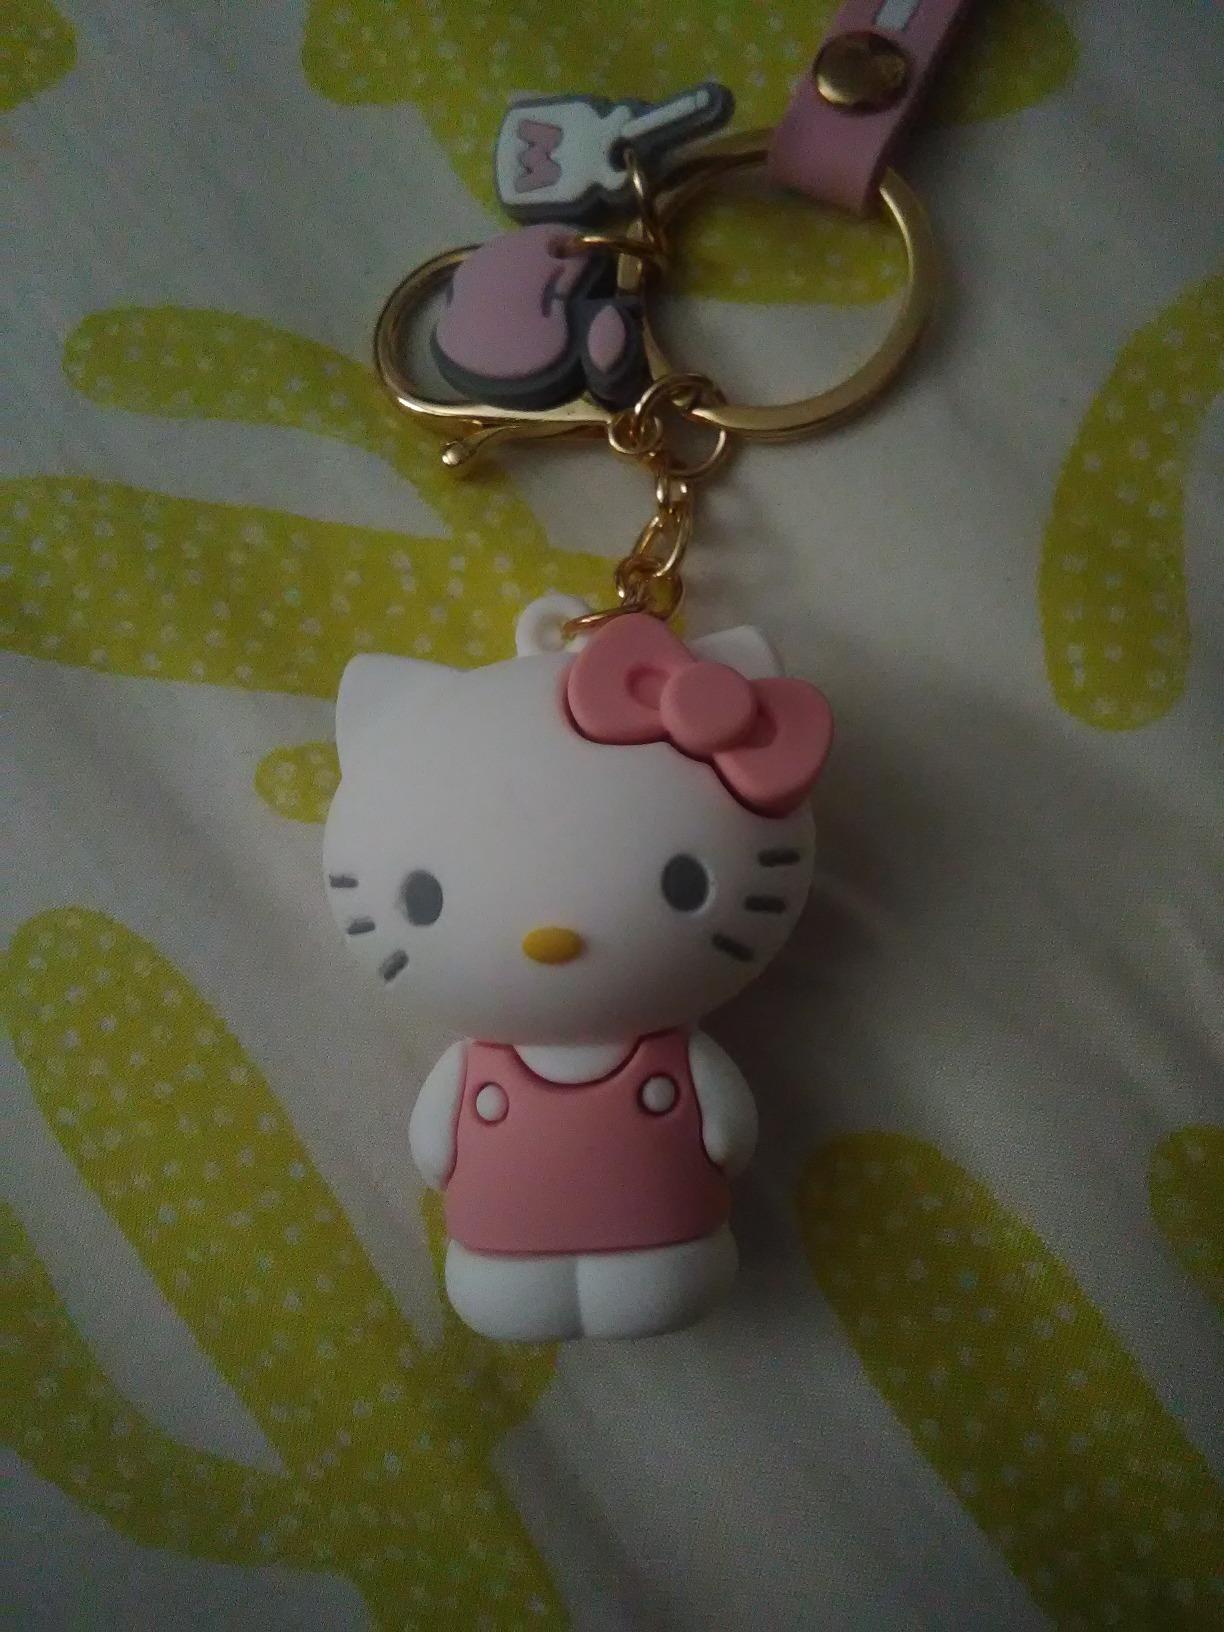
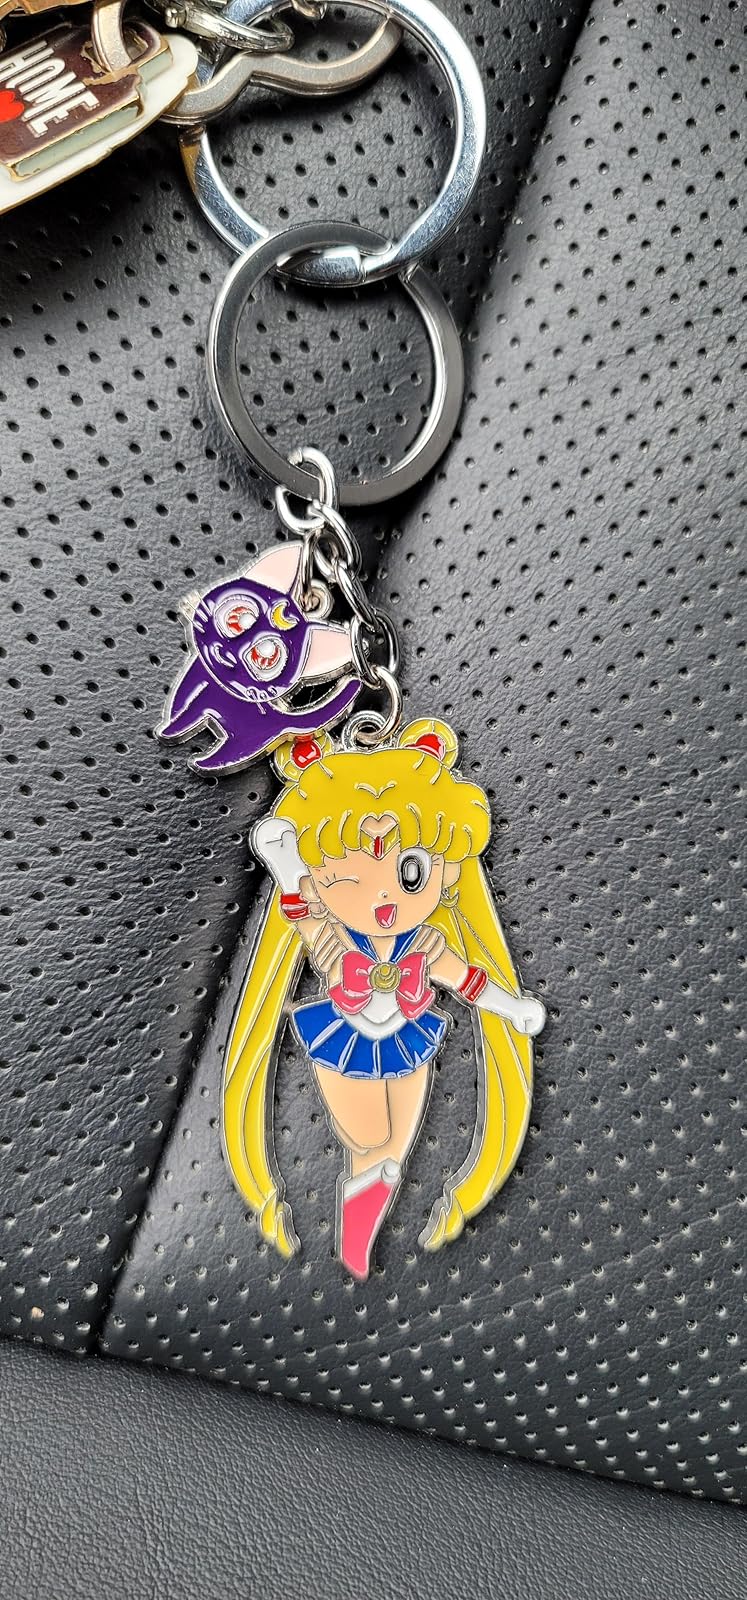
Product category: accessories_keychain
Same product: no